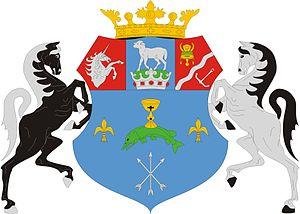
Öttömös est un village et une commune du comitat de Csongrád en Hongrie.